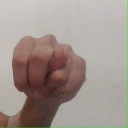
अक्षर: न